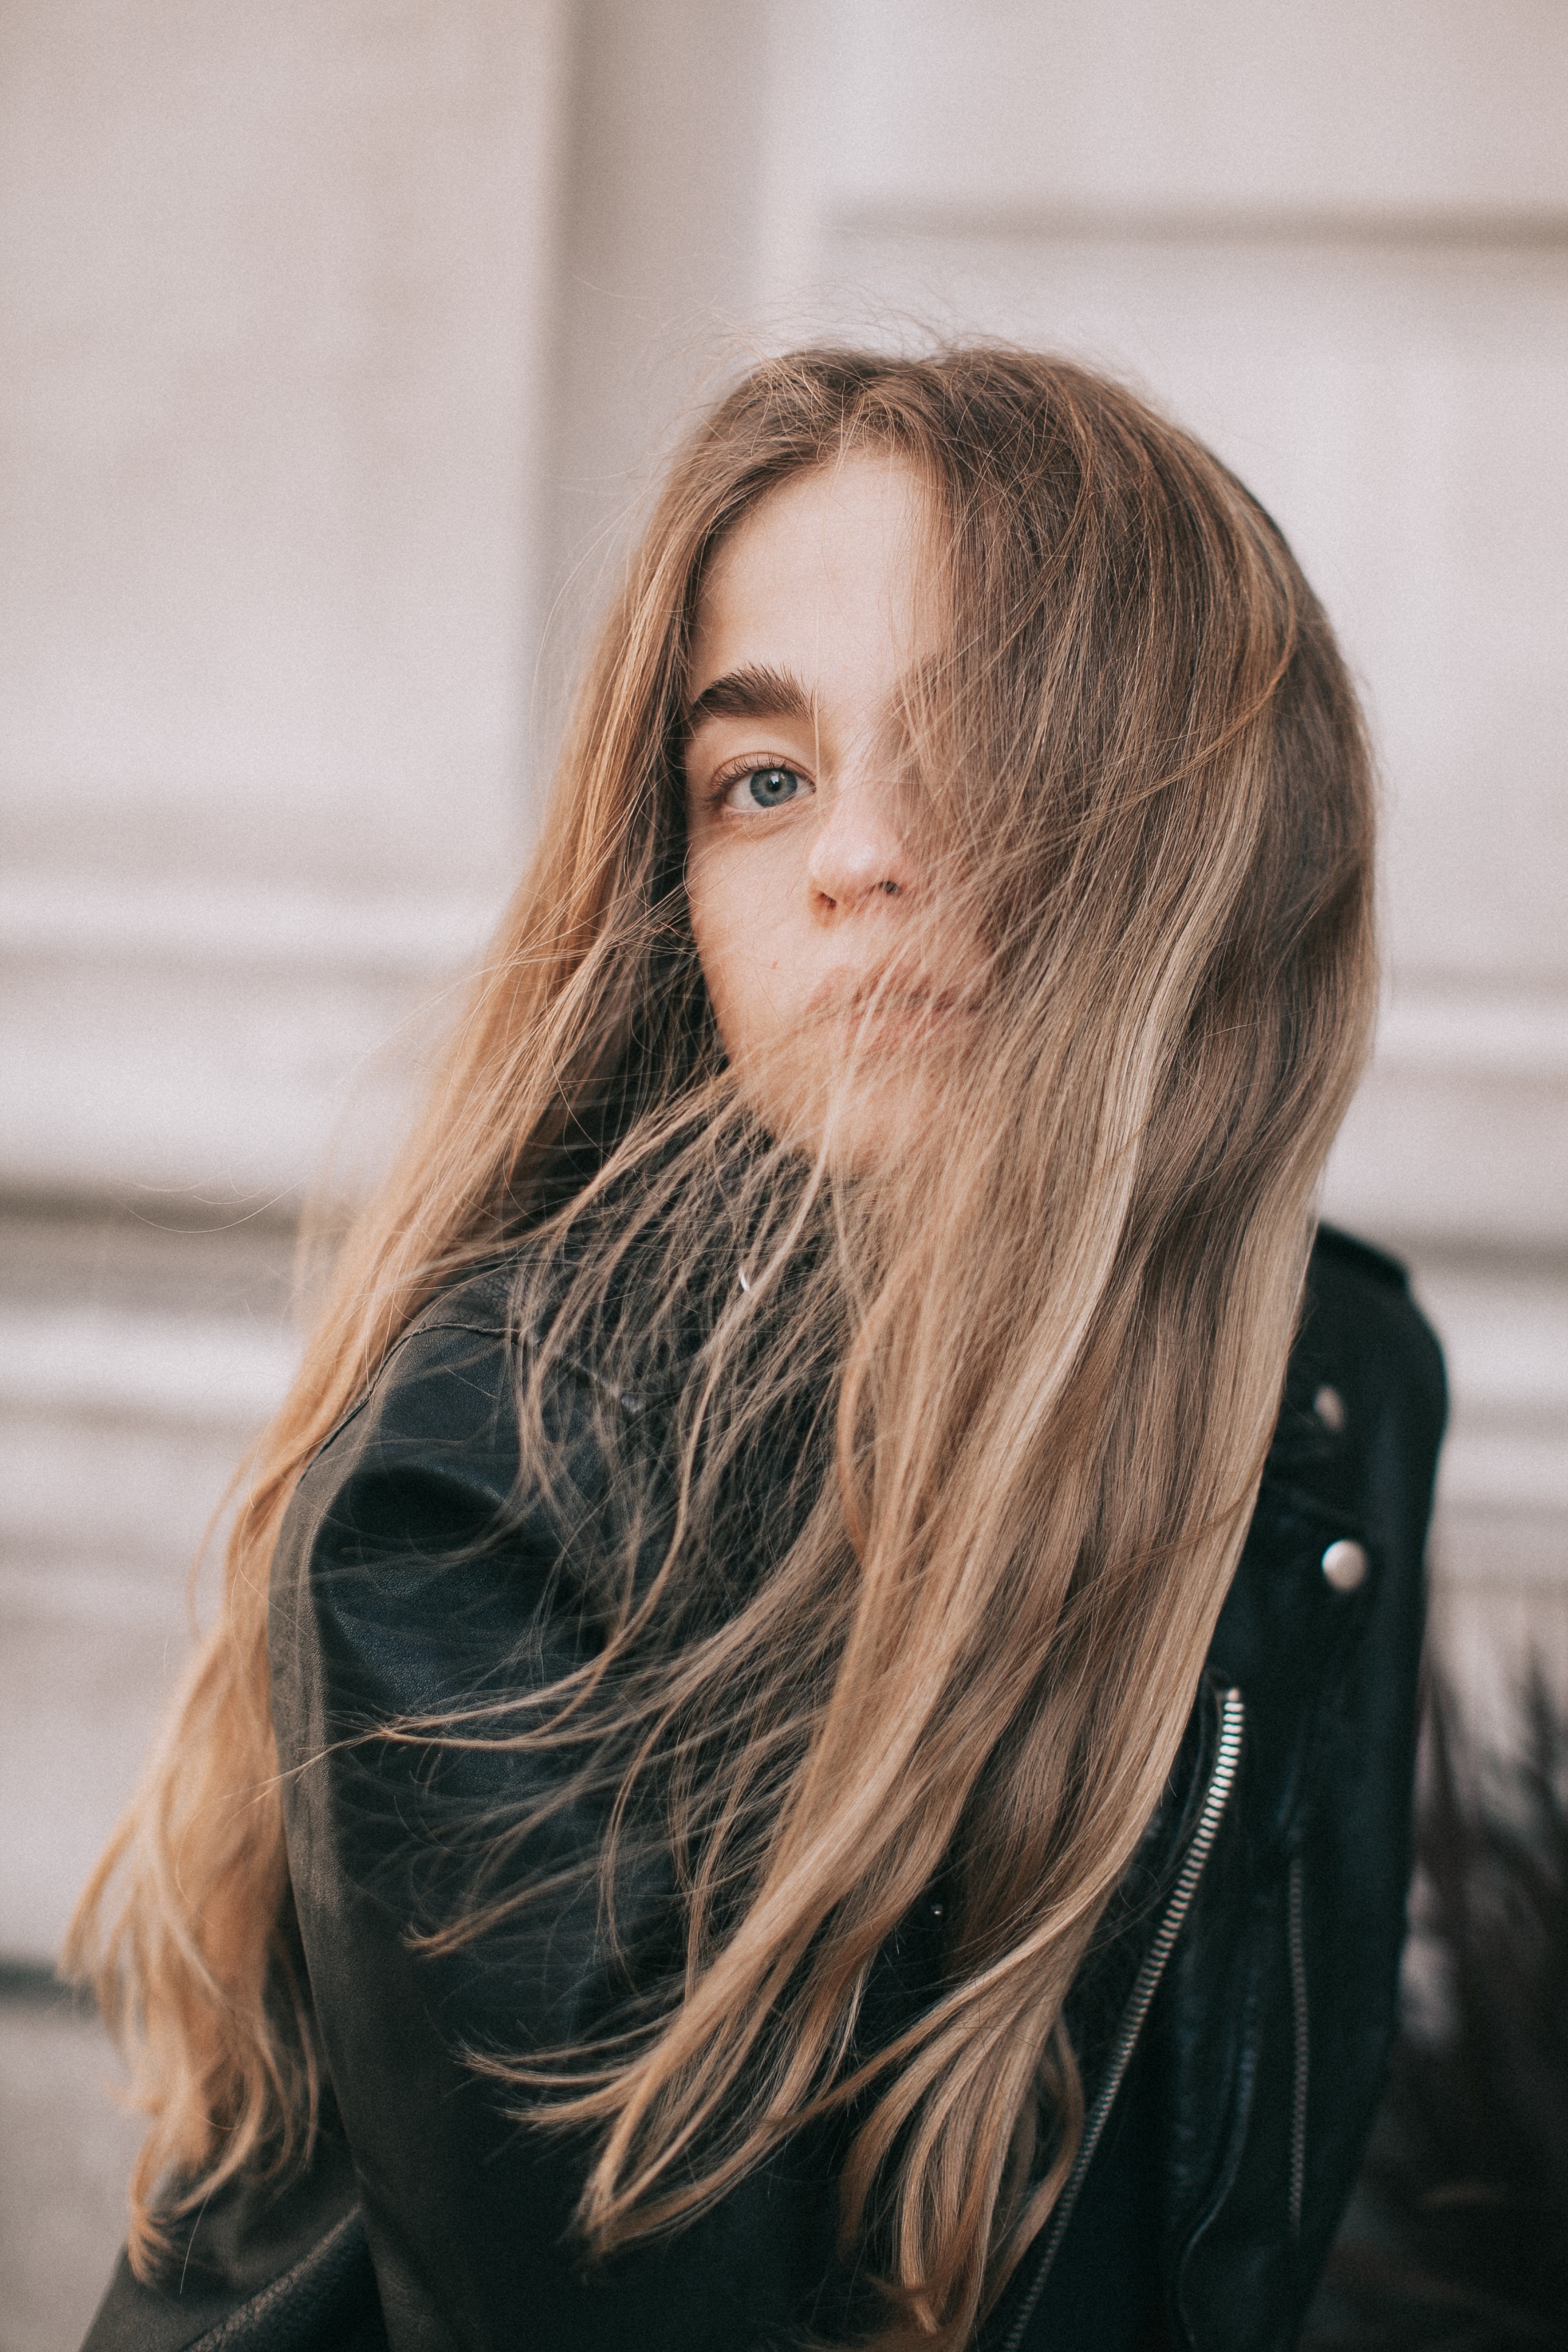
hair, beauty, human hair color, blond, girl, hairstyle, long hair, model, hair coloring, brown hair, photo shoot, layered hair, portrait, portrait photography, surfer hair, hair care